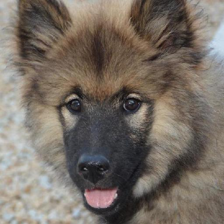
Label: animals